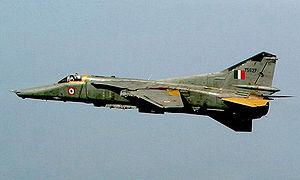
Hindustan Aeronautics Ltd. est une société aéronautique indienne.